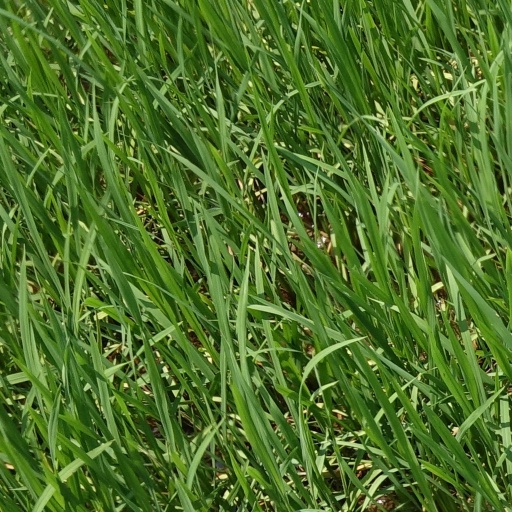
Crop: rice